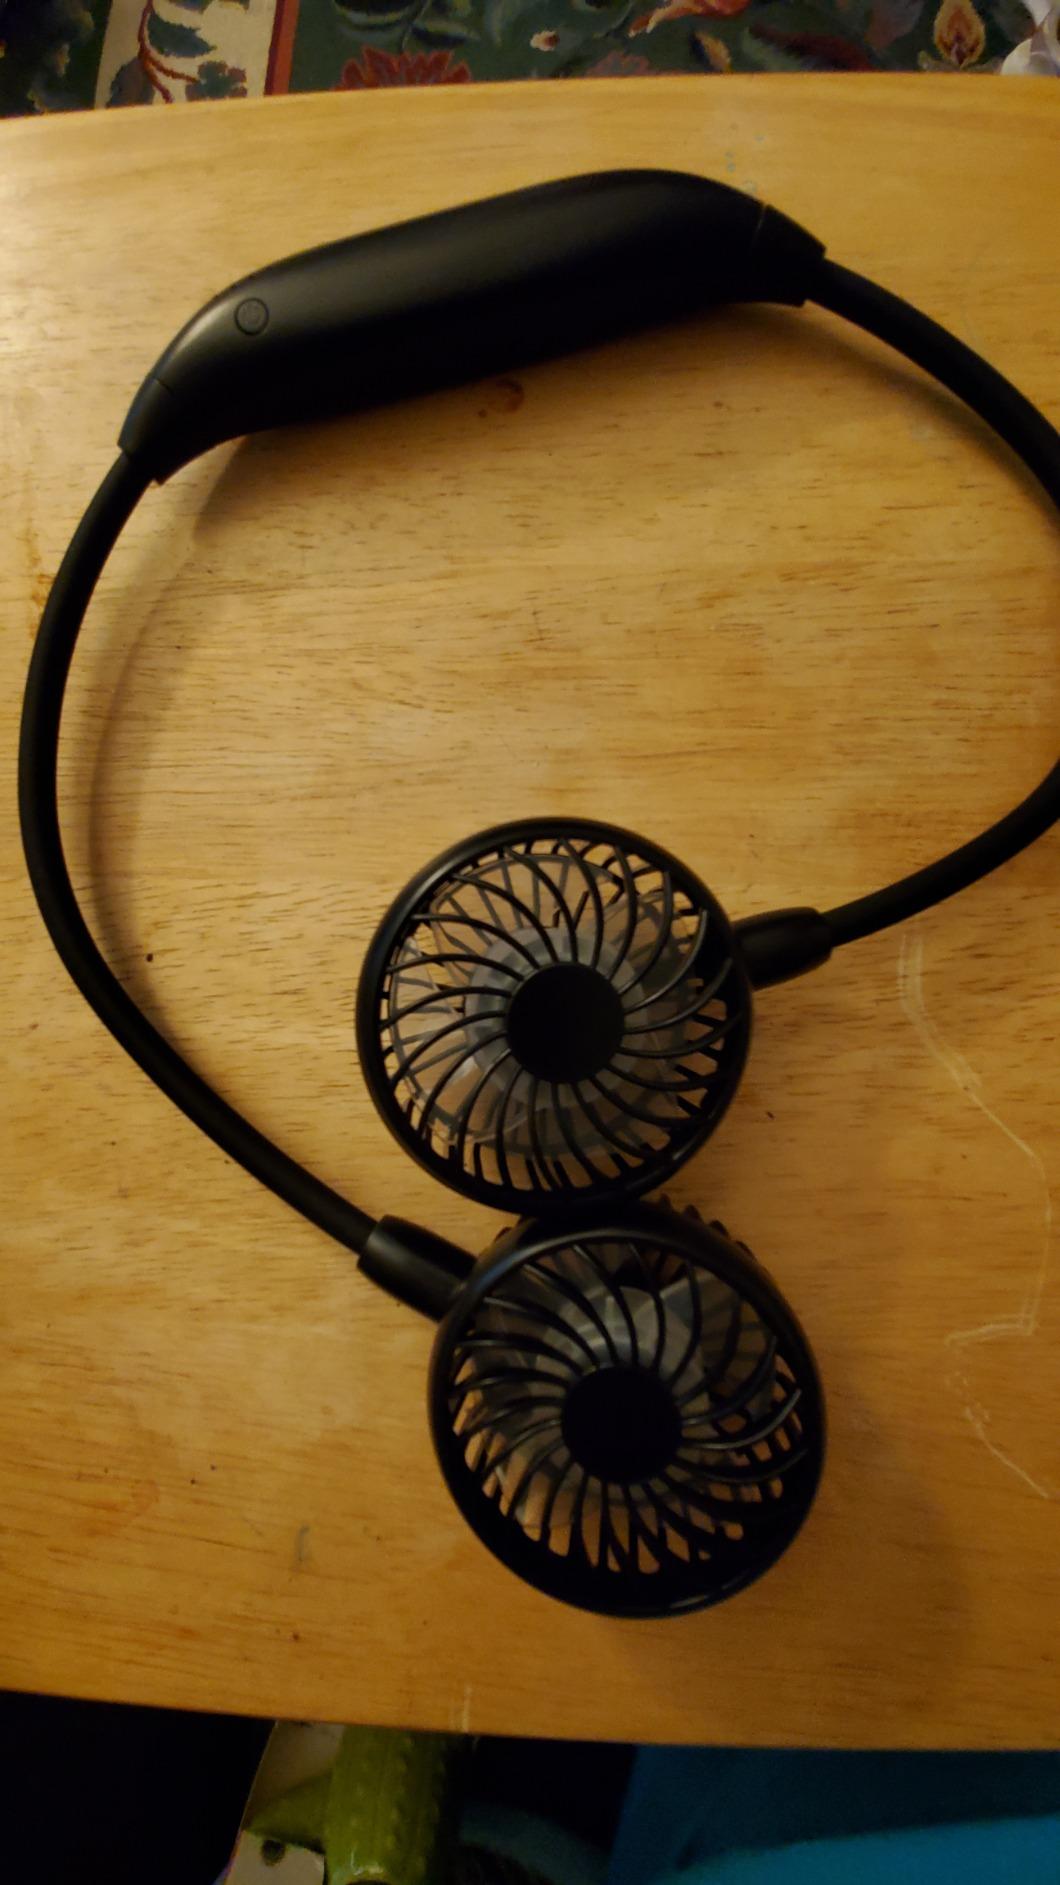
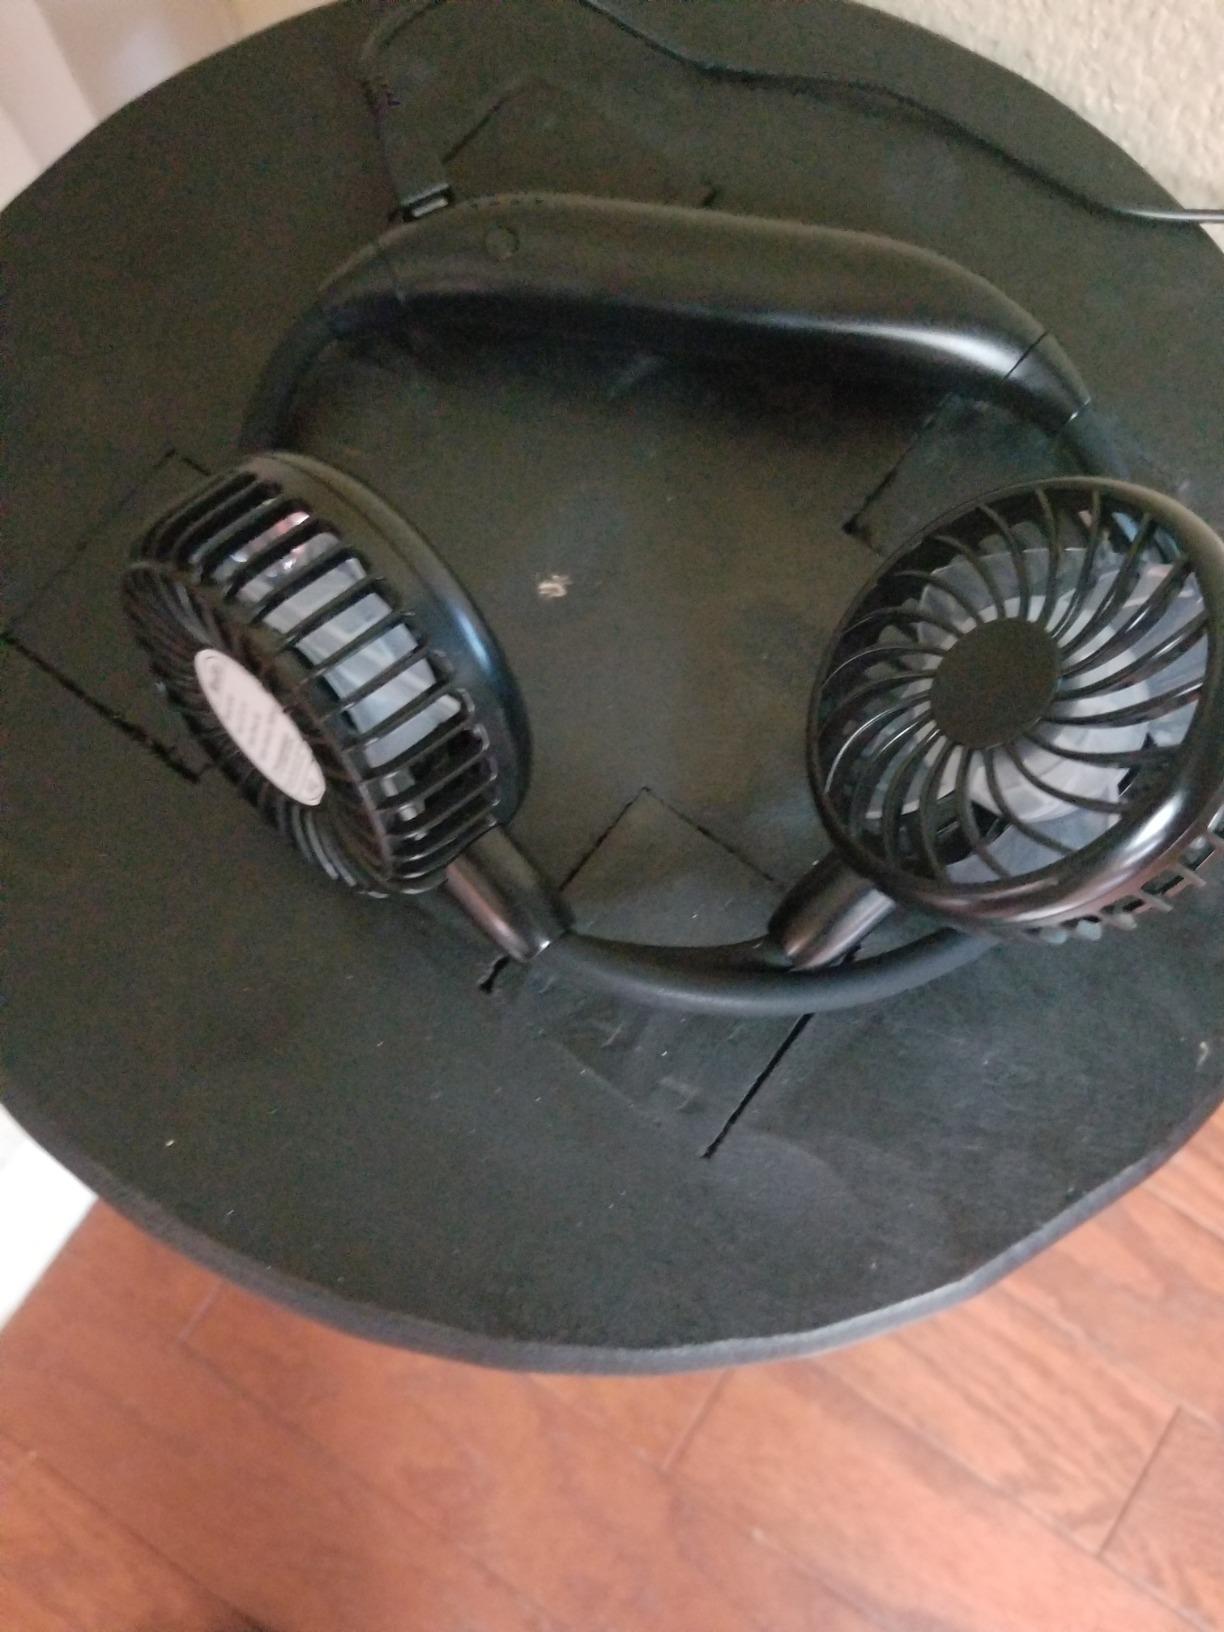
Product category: fan
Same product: yes